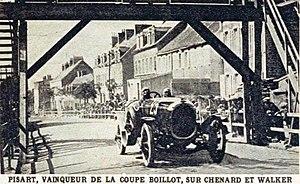
André Pisart vainqueur de la Coupe Georges Boillot en 1923, sur Chenard &amp
André Pisart est un ingénieur, pilote automobile de course belge.